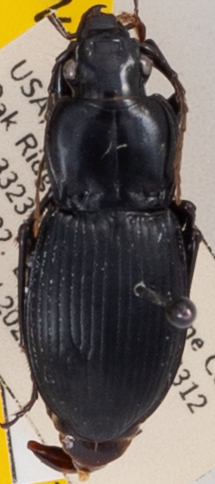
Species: Cyclotrachelus sigillatus
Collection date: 2022-08-31
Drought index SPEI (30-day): -0.222
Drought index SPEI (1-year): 0.422
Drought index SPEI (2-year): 0.512